Battle of Oivi–Gorari

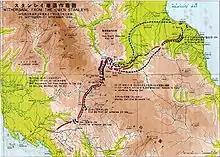
The Japanese withdrawal along the Kokoda Track

On 21 July 1942, Japanese forces landed on the northern Papuan coast around Buna and Gona, as part of a plan to capture the strategically important town of Port Moresby via an overland advance along the Kokoda Track following the failure of a seaborne assault during the Battle of the Coral Sea in May. During the next three months, the Australians fought a series of delaying actions along the Kokoda Track, as the Japanese had advanced steadily south towards Port Moresby. Following reverses around Milne Bay and Guadalcanal, and a climactic battle around Ioribaiwa, in early September the Japanese reached the limits of their supply line and were ordered to assume a defensive posture until conditions became more favourable for a renewed effort on Port Moresby. They subsequently began falling back north over the mountains of the Owen Stanley Range.